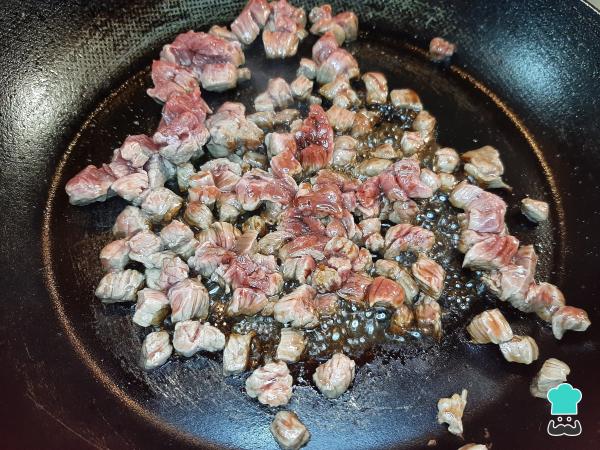
Agrega el chorrito de sillao claro, pimienta y ajo molido. Sigue moviendo el lomo con ayuda de una cuchara o con el sartén. Cuando toda la carne se encuentre dorada retirarla y colocarla en un recipiente.